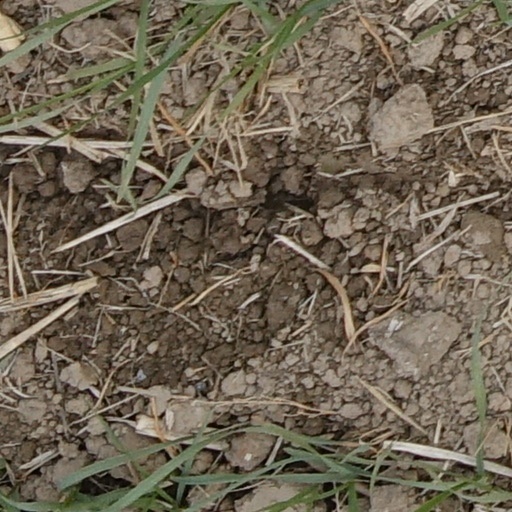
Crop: wheat